List of Buddhist temples in Nepal

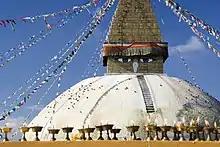
Boudhanath in Kathmandu, Nepal

This is a list of Buddhist temples, monasteries, stupas, and pagodas in Nepal for which there are Wikipedia articles, sorted by location.